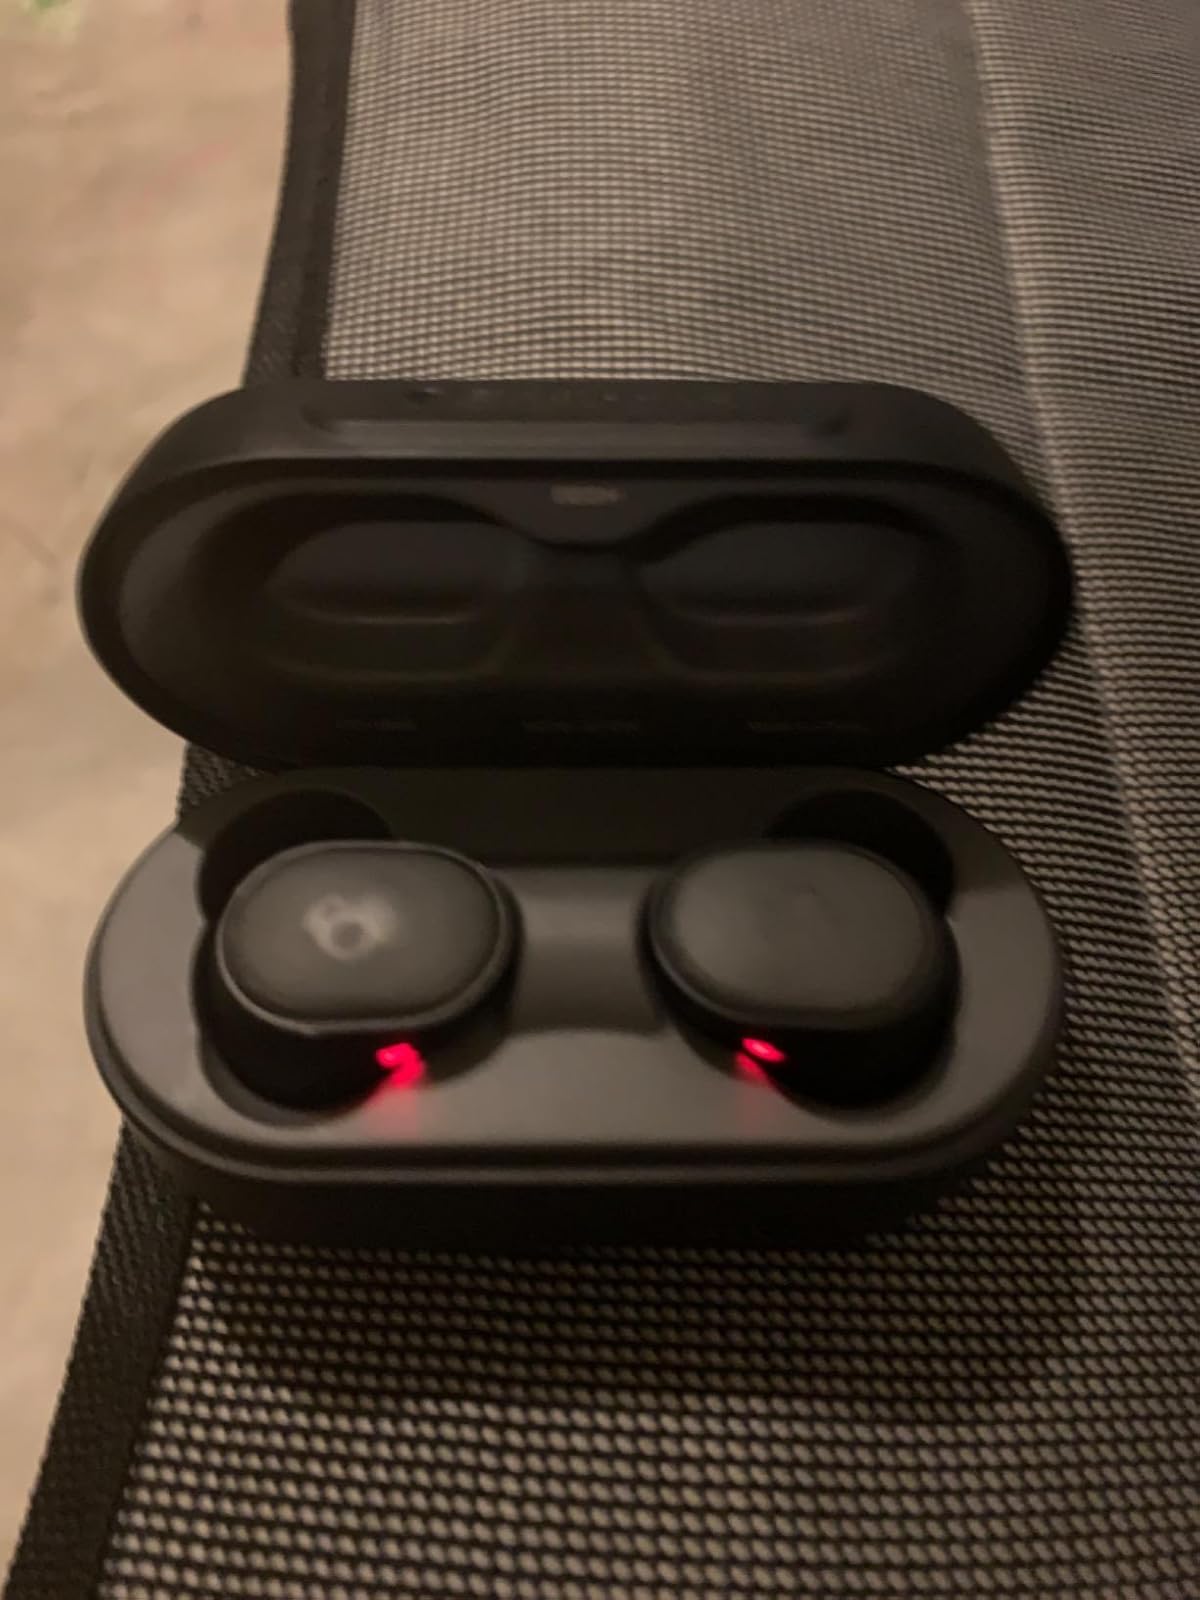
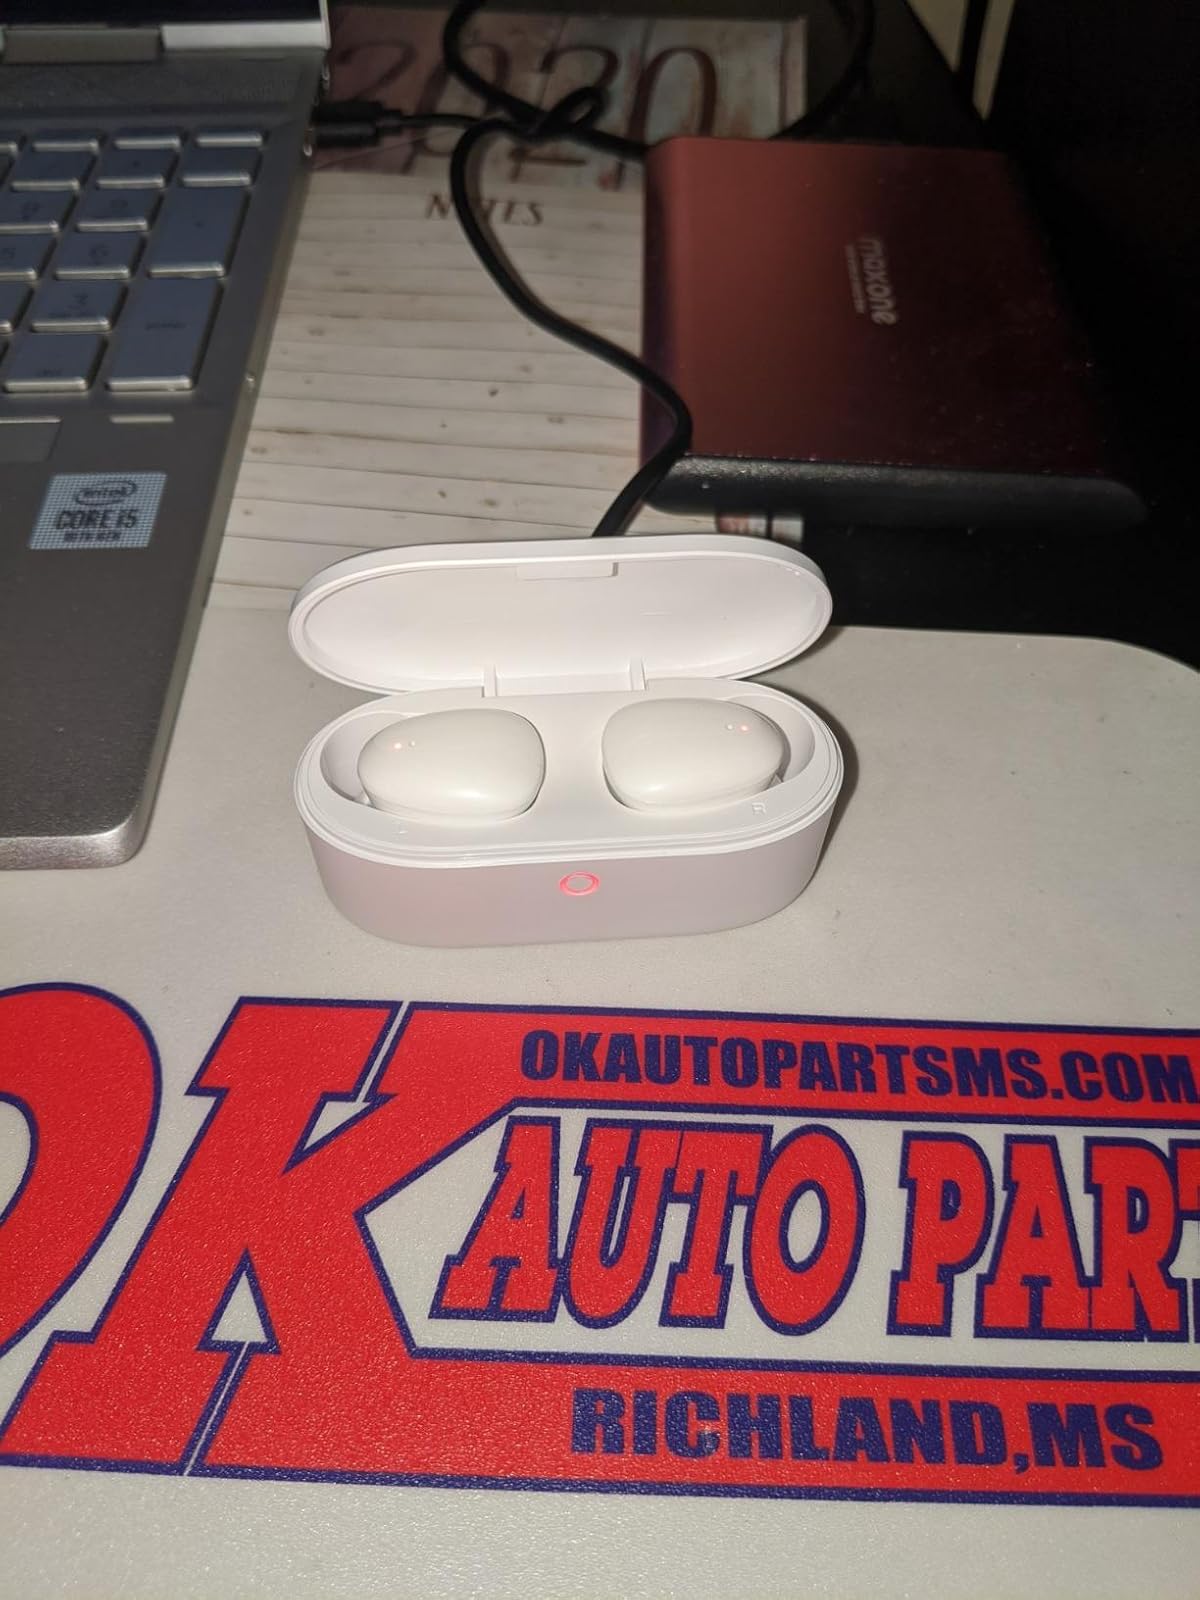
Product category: earbuds
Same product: no